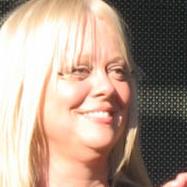
Age: 49